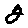
Label: 2